Chum salmon

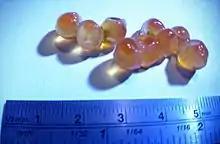
"Oncorhynchus keta" eggs

Chum salmon have the largest natural range of any Pacific salmon. Chum are found all around the North Pacific, off the coasts of Japan, Korea, the Russian Far East, British Columbia in Canada, and from Alaska to California in the United States. They undergo the longest migrations within the genus "Oncorhynchus", far up the Yukon River in Alaska and Canada, and deep into the Amur River basin in Northeast China and Russia. In lesser numbers they migrate thousands of kilometers up the Mackenzie River. In the Arctic Ocean they are found in limited numbers from the Laptev Sea to the Beaufort Sea. In North America chum salmon spawn from the Mackenzie River in the Arctic to as far south as the Umpqua River, Oregon, although they were also reported in the San Lorenzo River near Santa Cruz, California in 1915 and the Sacramento River in northern California in the 1950s. In fall 2017 a half dozen chum salmon were counted in Lagunitas Creek about north of San Francisco, California.